Street furniture in Barcelona

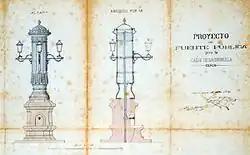
Project for a public fountain for Cucurulla street (1886), by Pere Falqués.

Rovira's successor was Pere Falqués, who continued to embellish the city with original designs of great artistic value, in keeping with the modernist style in vogue at the time. Thus, in 1889 he designed a fountain-farola for Canaletes, at the beginning of the Rambla near the "Plaça de Catalunya", which has become an icon of the city; the model was later extended to other places in the municipality. Near the Canaletes fountain he installed in 1890 a kiosk for drinks, which replaced Rovira's wooden one. In 1893 he designed another fountain-farola for the "Plaça de Sant Pere", of Gothic inspiration. In 1896 he designed a kiosk for resting and stopping cars with a clock and public telephone, located on the corner of Gran Vía and Paseo de Gracia. In 1905 he designed the "Bancs-Fanals" of Paseo de Gracia, as well as the street lights of "Plaça del Cinc d'Oros", which today are located on Gaudí Avenue.